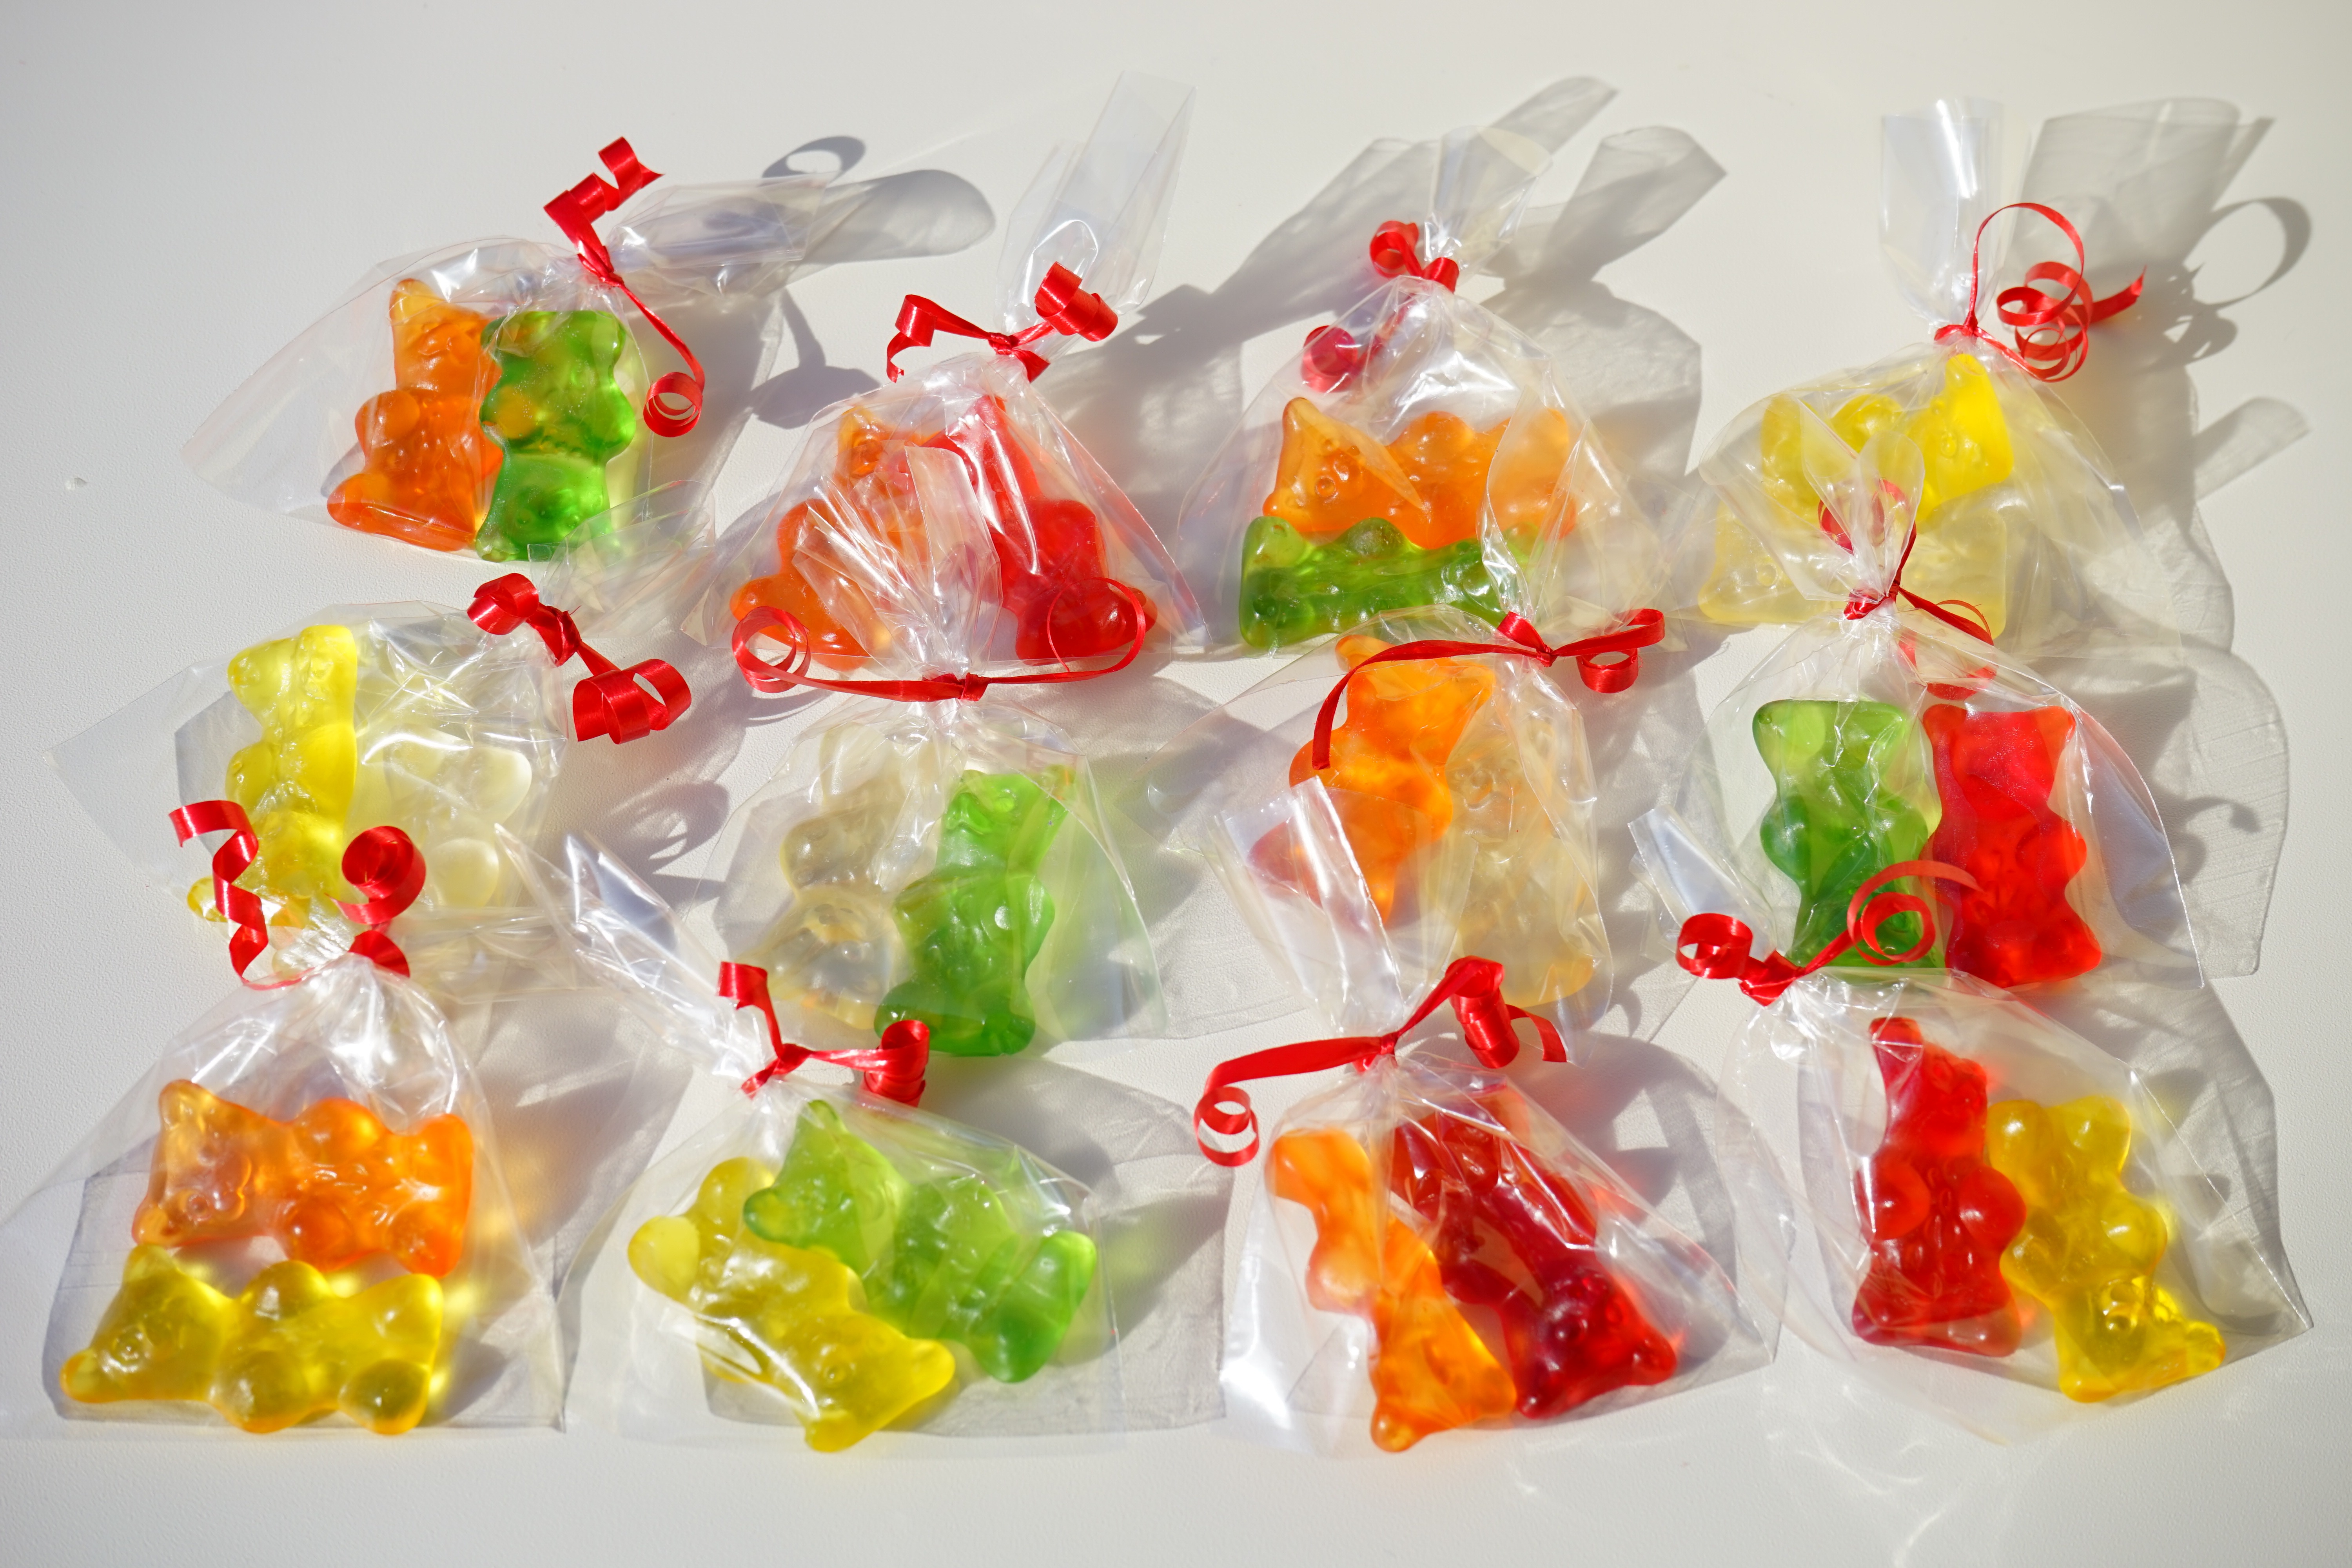
sweet, flower, petal, bear, food, color, colorful, dessert, cuisine, delicious, bears, candy, packed, sweetness, confectionery, nibble, gelatin, haribo, gummib rchen, mitbringsel, gummi bears, fruit gums, fruit jelly, chinese food, cellophane, gummi candy, wine gum, gumdrop, gelatin dessert, taffy, sachets, gold bears